Benedict Arnold (governor)

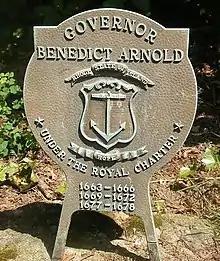
Governor Benedict Arnold grave medallion

Benedict Arnold (December 21, 1615 – June 19, 1678) was president and then governor of the Colony of Rhode Island and Providence Plantations, serving for a total of 11 years in these roles. He was born and raised in the town of Ilchester, Somerset, England, likely attending school in Limington nearby. In 1635 at age 19, he accompanied his parents, siblings, and other family members on a voyage from England to New England where they first settled in Hingham in the Massachusetts Bay Colony. In less than a year, they moved to Providence Plantation at the head of the Narragansett Bay at the request of Roger Williams. In about 1638, they moved once again about south to the Pawtuxet River, settling on the north side at a place commonly called Pawtuxet (now Cranston). Here they had serious disputes with their neighbors, particularly Samuel Gorton, and they put themselves and their lands under the jurisdiction of Massachusetts, a situation which lasted for 16 years.